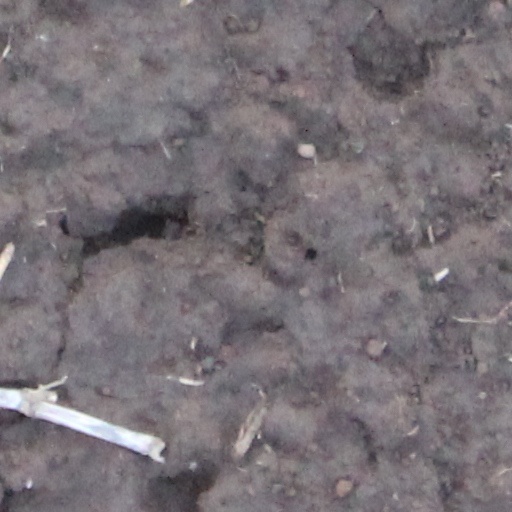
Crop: wheat